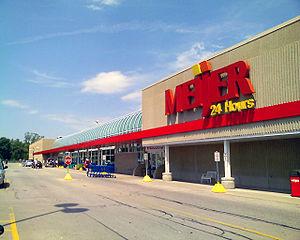
Meijer est une chaîne d'hypermarchés régionale américaine basée à Walker au Michigan. Créée en 1934 comme chaîne de supermarchés, l'enseigne Meijer est ensuite devenu un pionnier du concept d'hypermarchés modernes en 1962. Selon le chiffre d'affaires de 2005, Meijer est le 25ᵉ plus grand distributeur des États-Unis.